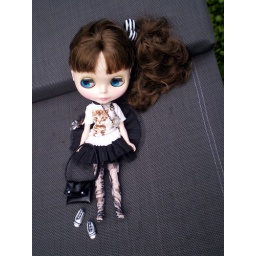
Snowflake in cat dress July 019A